Alexander P. Riddle

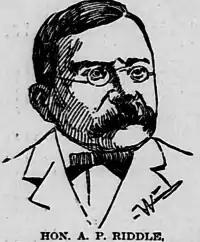
Sketch of Alexander P. Riddle, 1896

Alexander Pancoast Riddle (born Harlansburgh, Pennsylvania, August 16, 1846; died near Salina, Kansas, May 13, 1909) was an American newspaperman and Republican politician of Ottawa County, Kansas; he served as the 11th lieutenant governor of Kansas from 1885 to 1889.